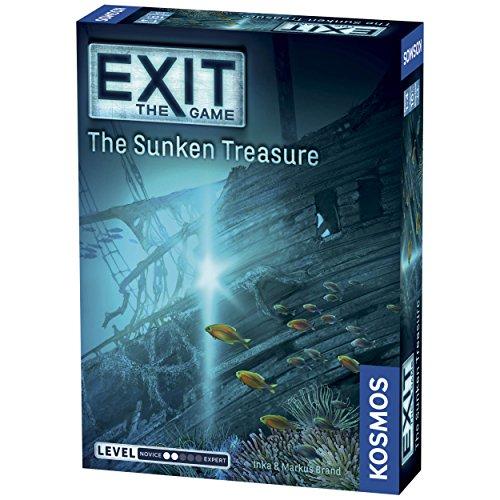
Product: Exit: The Sunken Treasure | Exit: The Game - A Kosmos Game | Family-Friendly, Card-Based at-Home Escape Room Experience for 1 to 4 Players, Ages 10+
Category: Toys & Games | Games & Accessories | Board Games
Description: Escape rooms for the home.
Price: $12.99
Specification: ProductDimensions:5.1x1.7x7.1inches|ItemWeight:7ounces|ShippingWeight:9.1ounces(Viewshippingratesandpolicies)|DomesticShipping:ItemcanbeshippedwithinU.S.|InternationalShipping:ThisitemcanbeshippedtoselectcountriesoutsideoftheU.S.LearnMore|ASIN:B07B7TTQ7V|Itemmodelnumber:694050|Manufacturerrecommendedage:10yearsandup